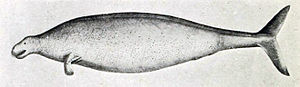
Stellers søko
Tegning fra midten af 1700-tallet
Tegning fra midten af 1700-tallet
Stellers søko, også kendt som barkdyret var en meget stor søko, der levede indtil sidste halvdel af 1700-tallet. Tidligere levede den over store dele af det nordlige Stillehav, men da arten blev opdaget i 1741 af Georg Wilhelm Steller på en af Vitus Berings ekspeditioner, levede den kun isoleret omkring Kommandørøerne. I løbet af 27 år efter dens opdagelse blev det langsomme og forsvarsløse dyr udryddet af sælfangere og andre søfolk.